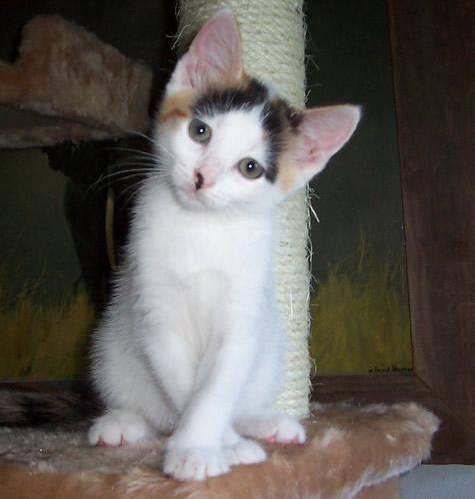
cat